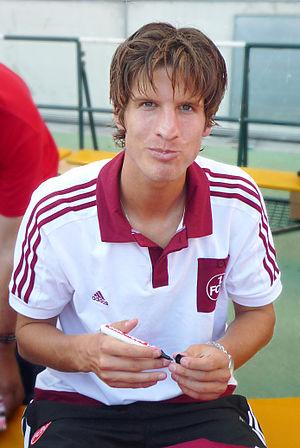
Timm Klose est un footballeur germano-suisse, né le 9 mai 1988 à Francfort-sur-le-Main en Allemagne. Il évolue comme défenseur dans le club anglais de Norwich City.